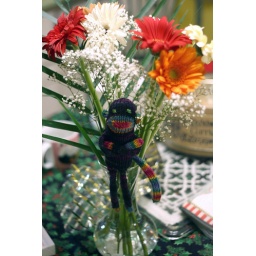
monkey in the flowers